Grand Prix de la ville d'Angoulême

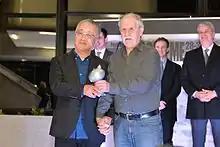
The previous year's recipient Katsuhiro Otomo (left), presenting Hermann Huppen with the Grand Prix de la ville d'Angoulême in 2016.

The Grand Prix de la ville d'Angoulême is a lifetime achievement award given annually during the Angoulême International Comics Festival to a comics author. Although not a monetary award, it is considered the most prestigious award in Franco-Belgian comics.